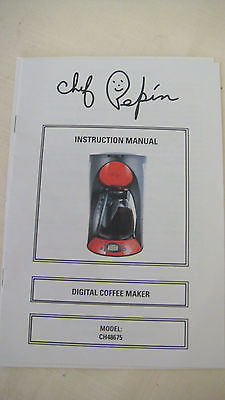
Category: coffee maker